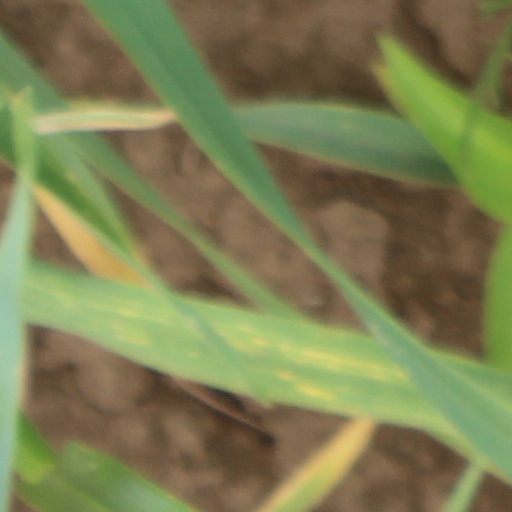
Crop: wheat